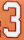
Number: 3